Describe the emotion expressed in this image:  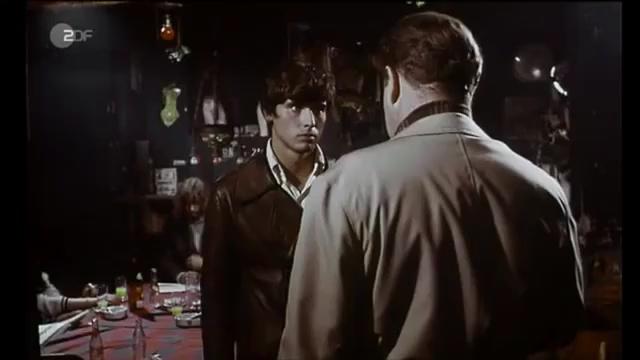
This person displays Pain, valence and arousal with low intensity.